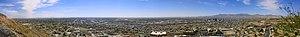
El Paso est une ville du sud-ouest américain située dans l'État du Texas. Elle est la sixième ville texane en importance de population et se trouve dans la partie la plus occidentale de celui-ci, à environ 1 140 mètres d'altitude. Elle est également le siège administratif du comté d'El Paso.